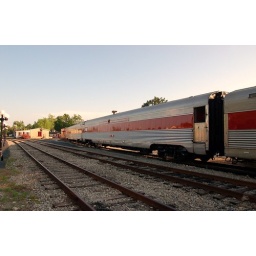
Car #021, a coach car converted to kitchen car, was the middle car in a 3-car dinner train returning to the station in Bradstown.